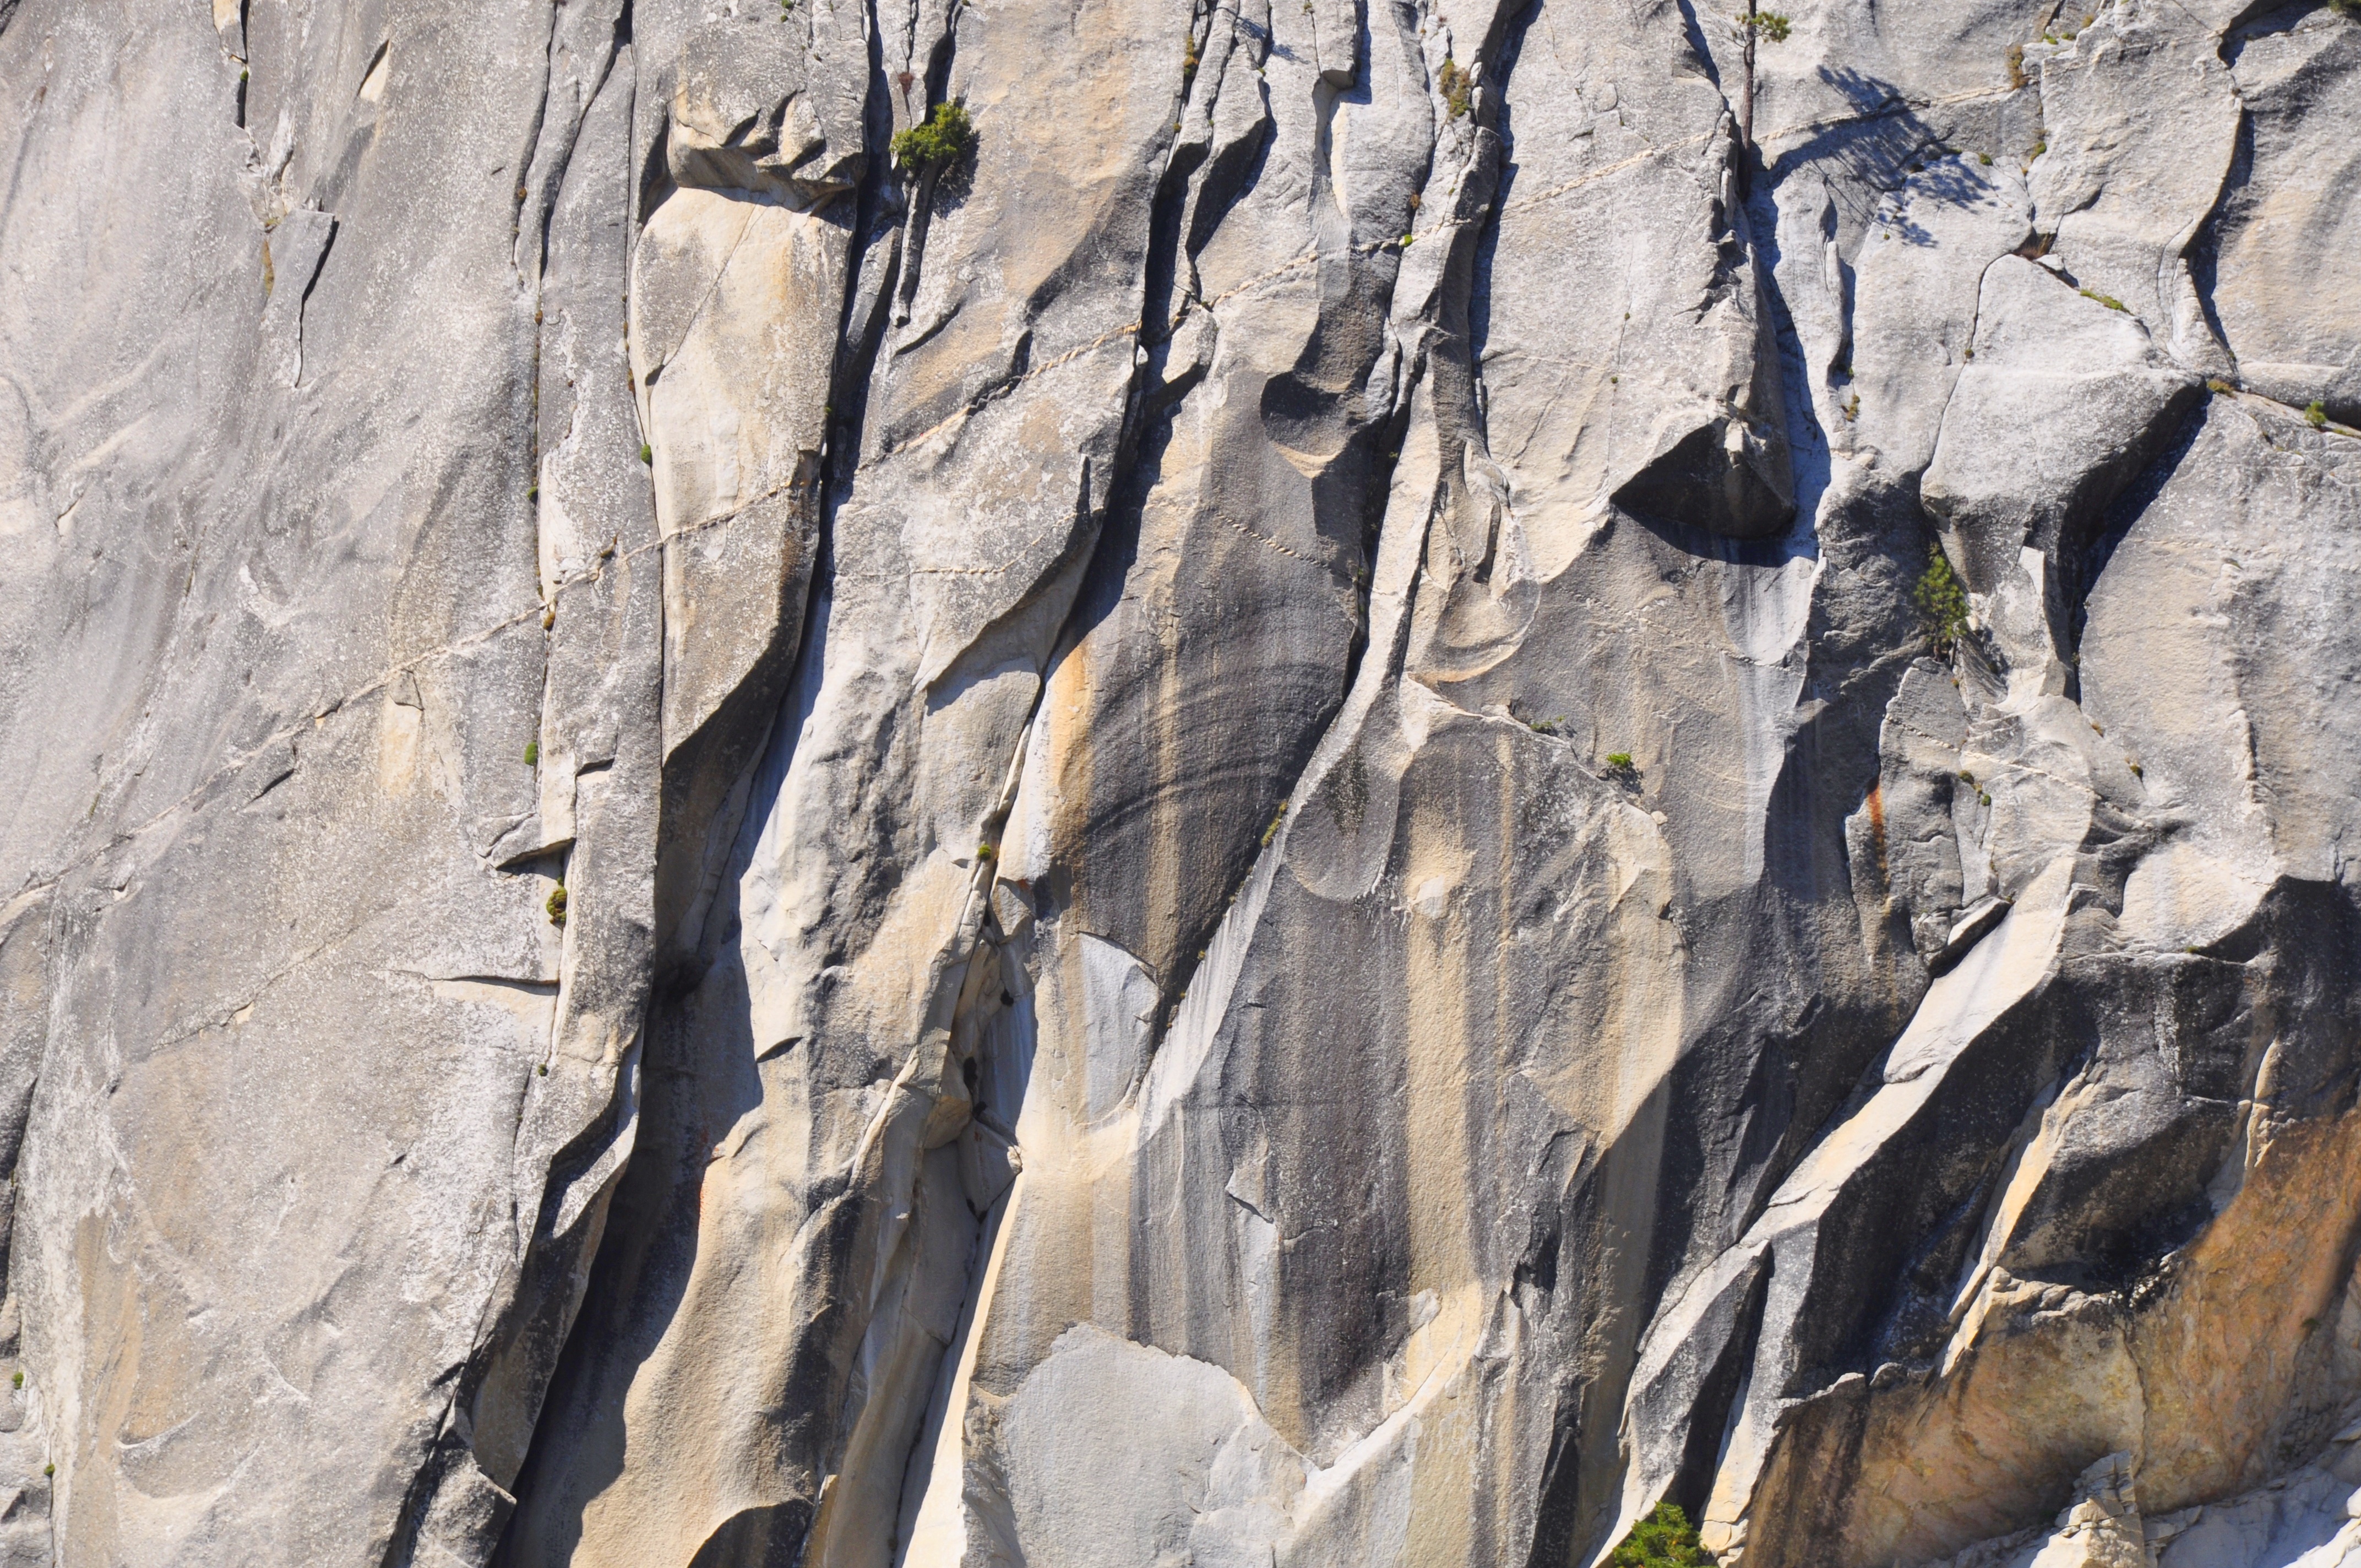
nature, rock, mountain, structure, adventure, wall, yosemite, recreation, formation, soil, terrain, california, material, rocks, stones, geology, sports, large, hard, granite, joints, steinig, natural stones, outdoor recreation